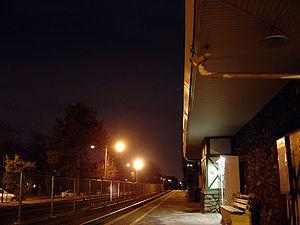
Glen Rock est un borough situé dans le comté de Bergen dans l'État du New Jersey. En 2010, sa population est de 11 601 habitants.